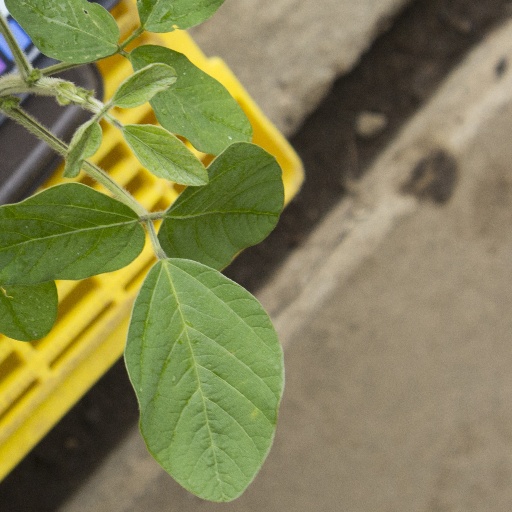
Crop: soybean